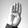
ASL letter: B